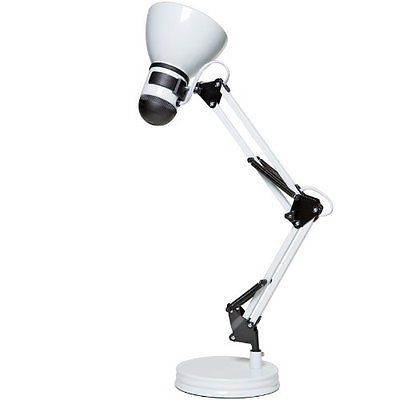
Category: lamp